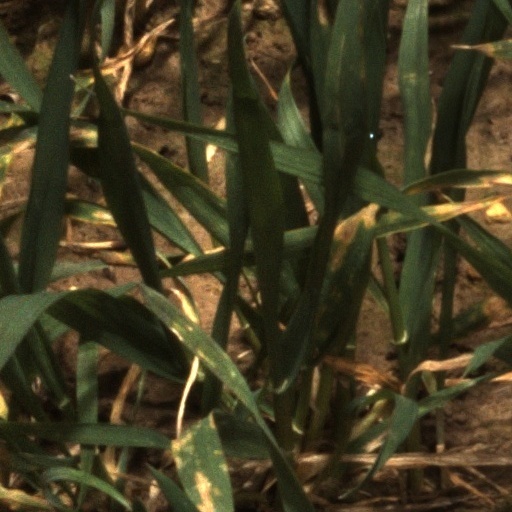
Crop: wheat